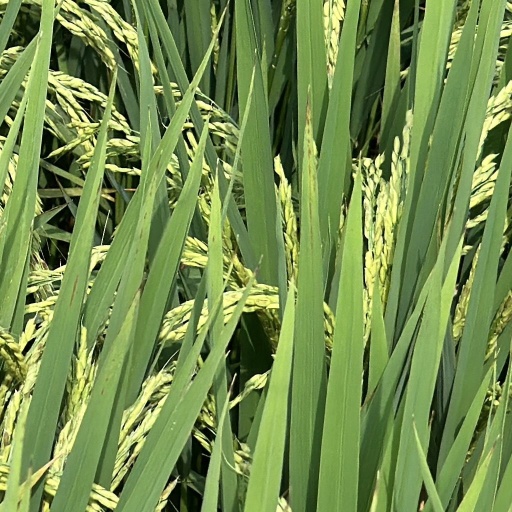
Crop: rice